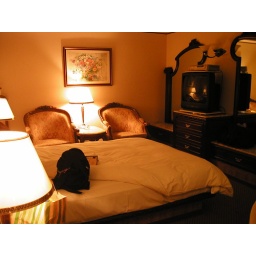
Our bedroom at the Haocheng. It's conveniently near a train station.. Sungshan I think.